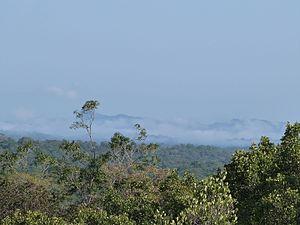
Brume sur la forêt tropicale au petit matin dans le parc naturel régional de guyane
Le parc amazonien de Guyane est un parc national français protégeant une partie de la forêt amazonienne située sur le territoire de la Guyane, la forêt guyanaise. Inaccessible depuis le littoral autrement que par avion ou par pirogue, il s'étend sur 33 900 kilomètres carrés de cette forêt équatoriale depuis la parution du décret de création au Journal officiel le 27 février 2007.